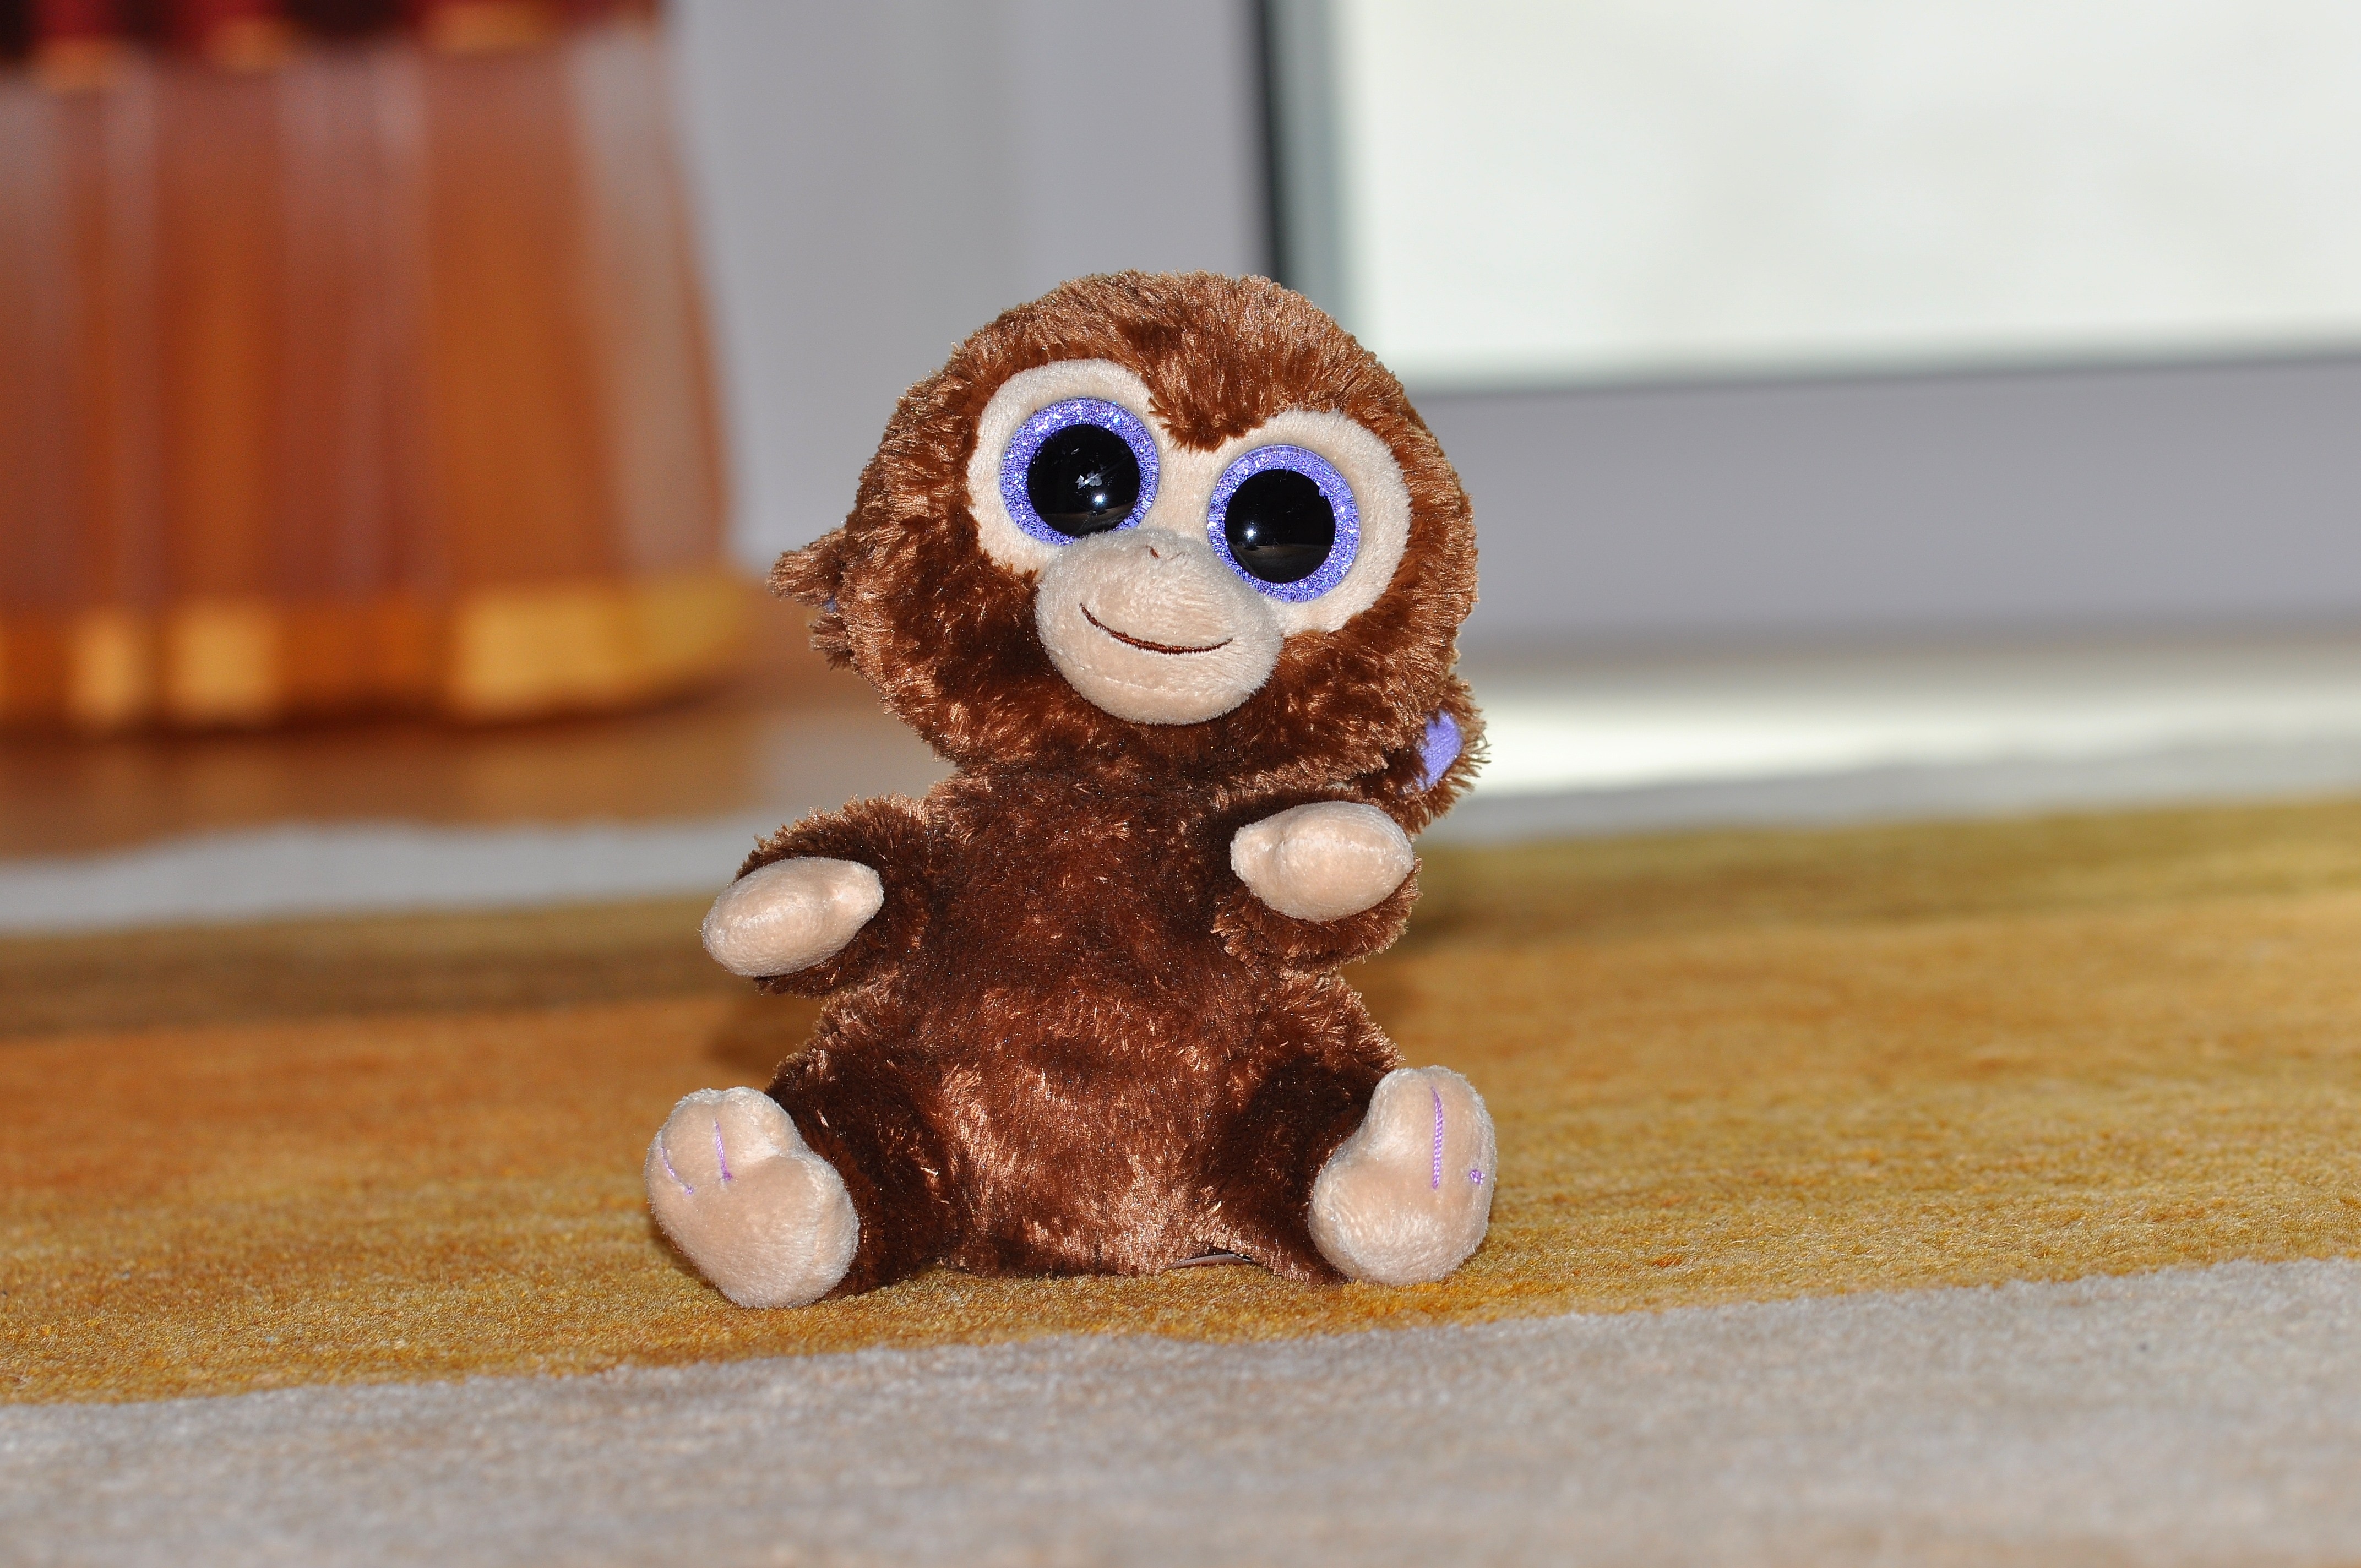
cute, brown, monkey, toy, owl, teddy bear, toys, soft, stuffed animal, sweetness, teddy, ffchen, children toys, soft toy, stuffed toy